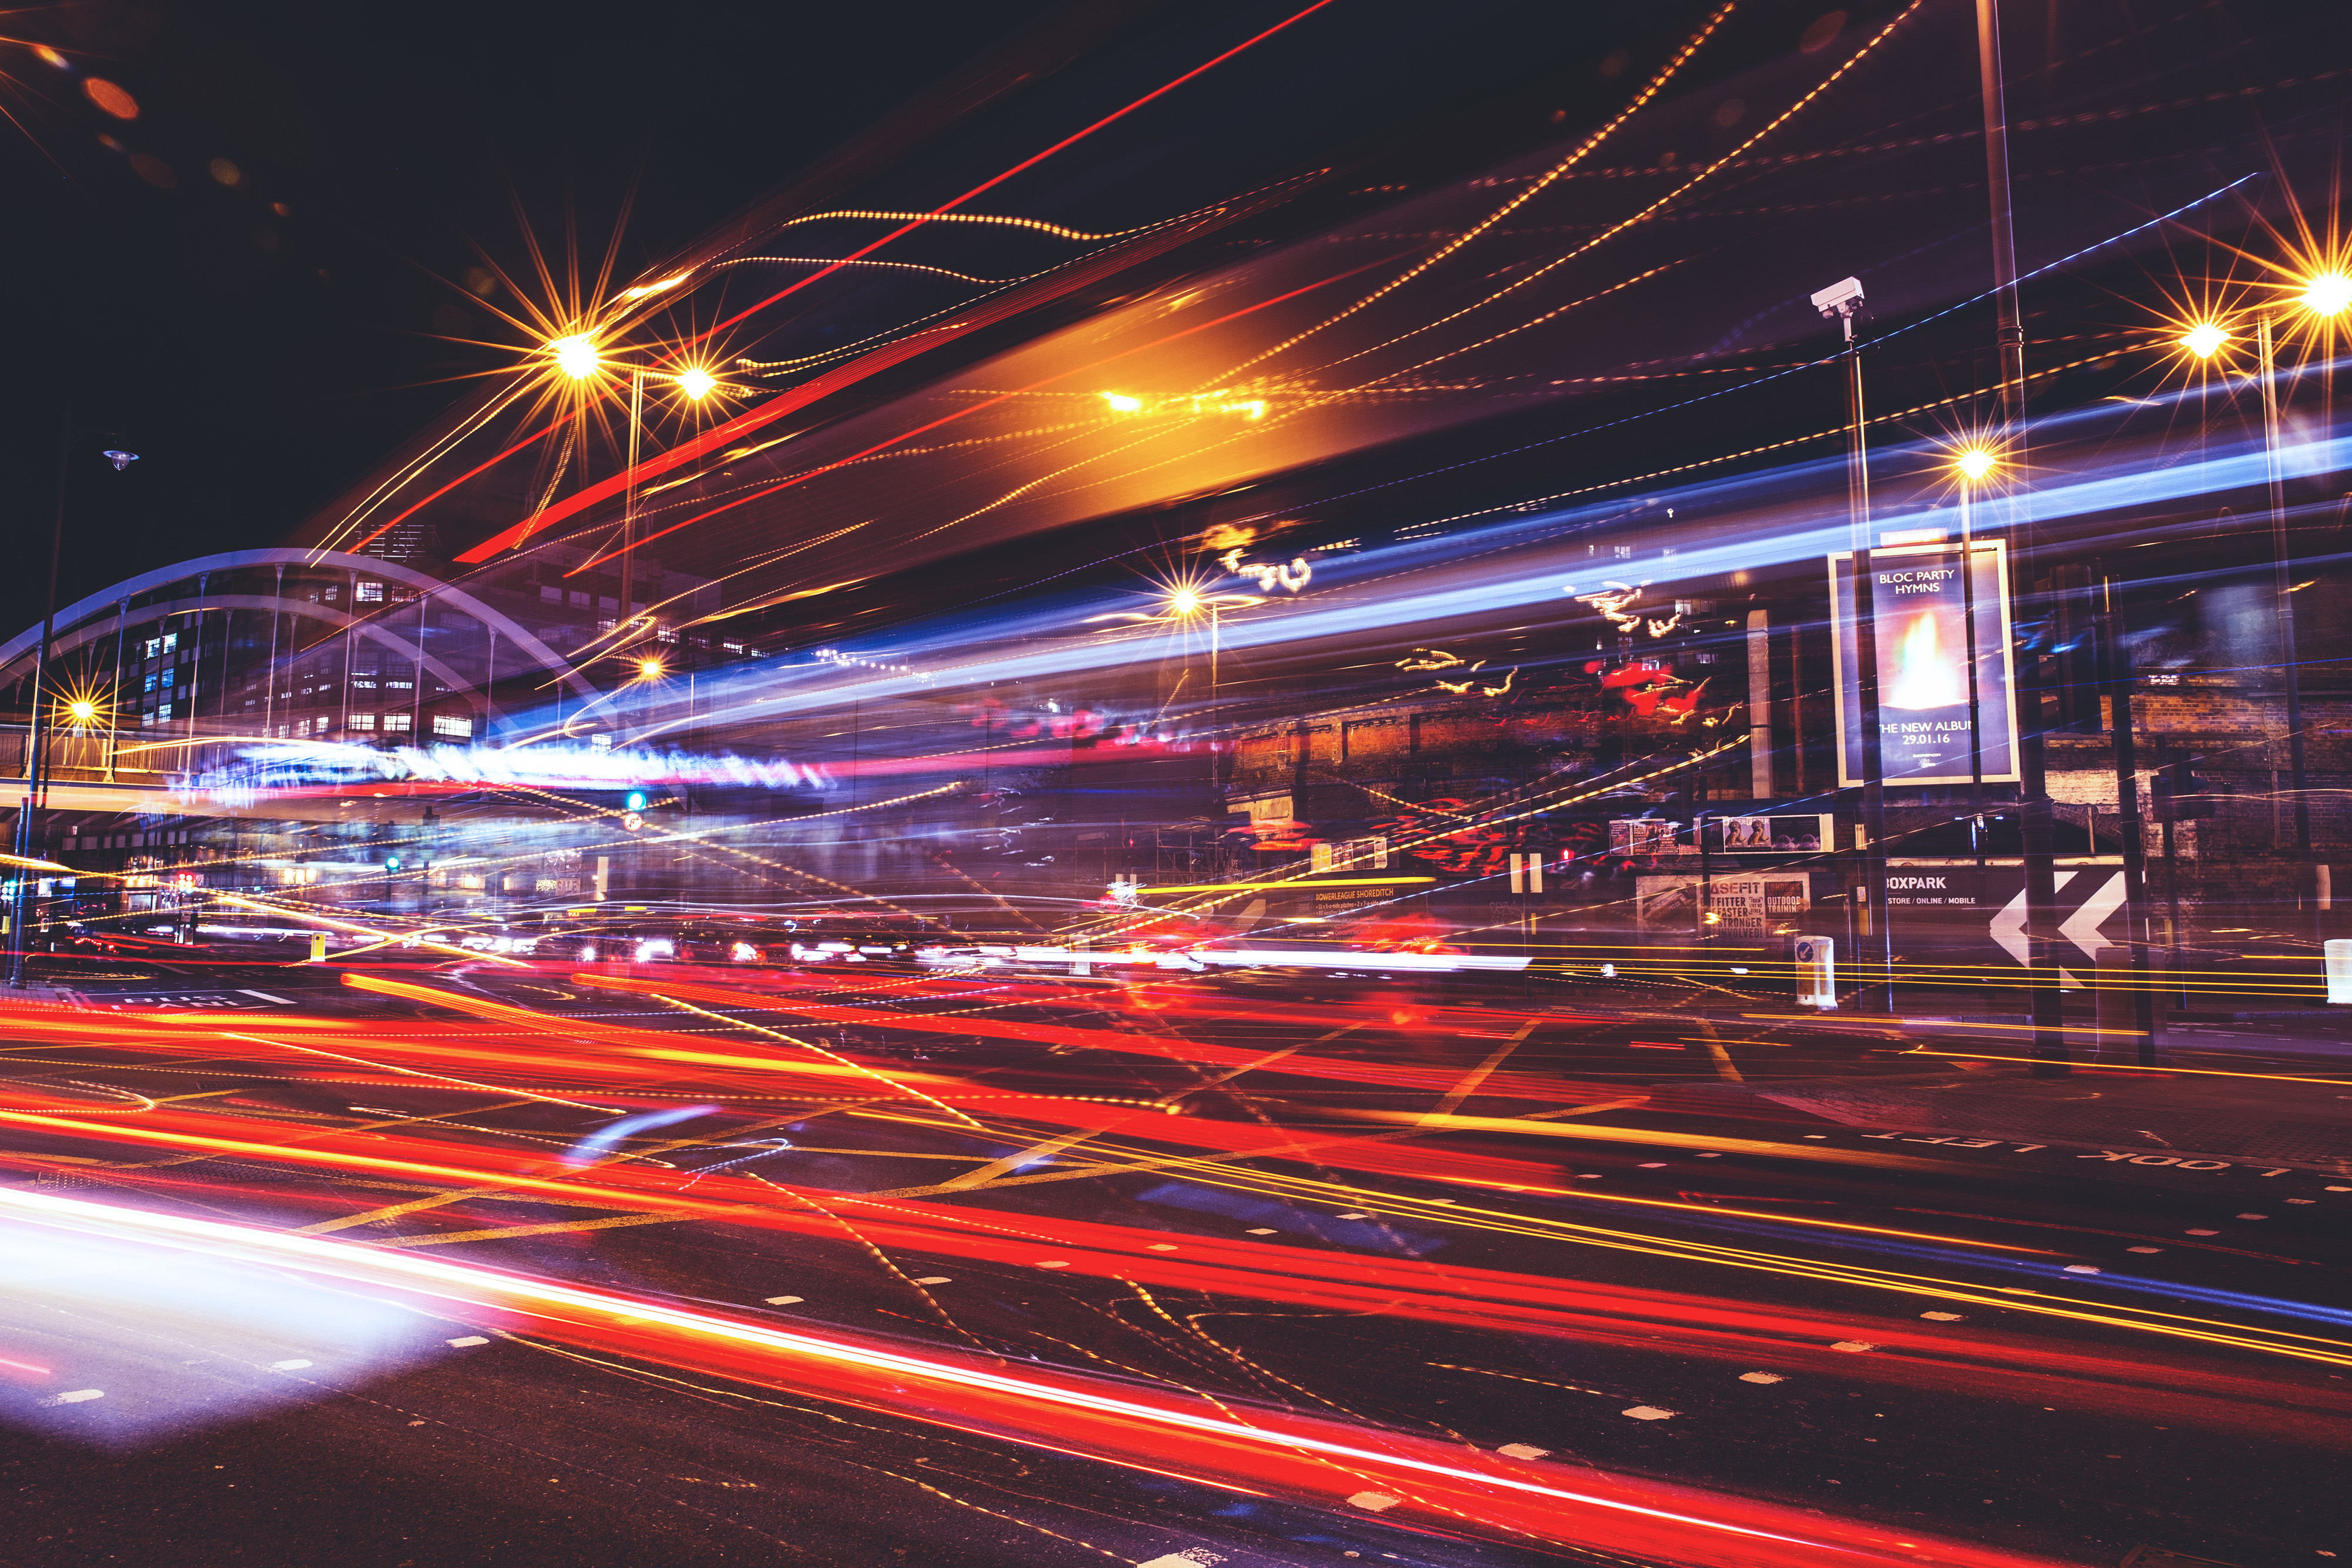
night, light, red, lighting, street light, traffic, urban area, transport, sky, metropolitan area, road, junction, line, neon, infrastructure, intersection, electricity, architecture, automotive lighting, midnight, street, city, highway, metropolis, overpass, light fixture, thoroughfare